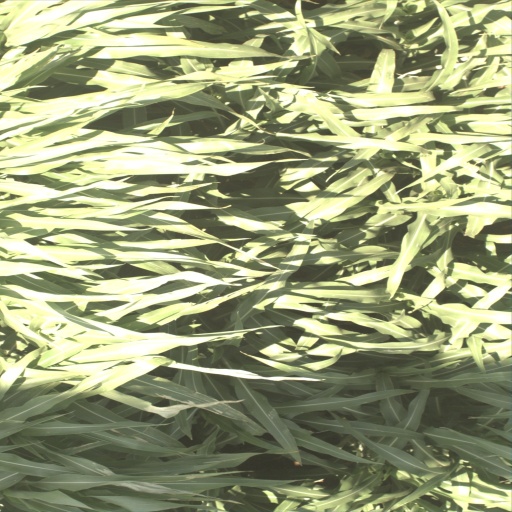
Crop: sorghum